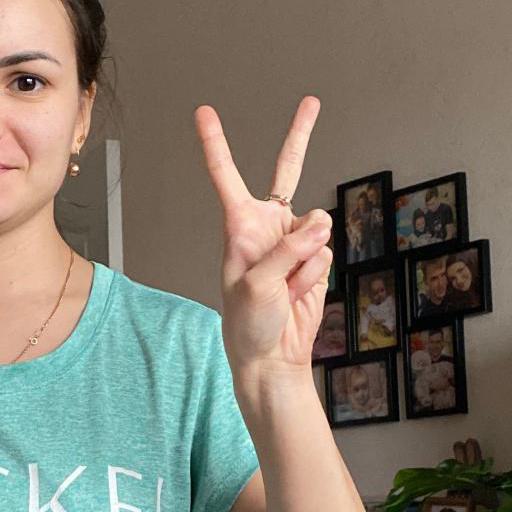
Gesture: peace